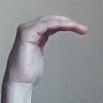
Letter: haa